Nitrate Kisses

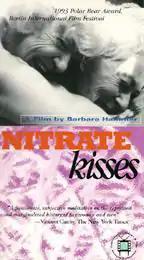

Nitrate Kisses is a 1992 experimental documentary film directed by Barbara Hammer. According to Hammer, it is an exploration of the repression and marginalization of LGBT people since the First World War. To celebrate the 30th anniversary of the Teddy Awards, the film was selected to be shown at the 66th Berlin International Film Festival in February 2016.